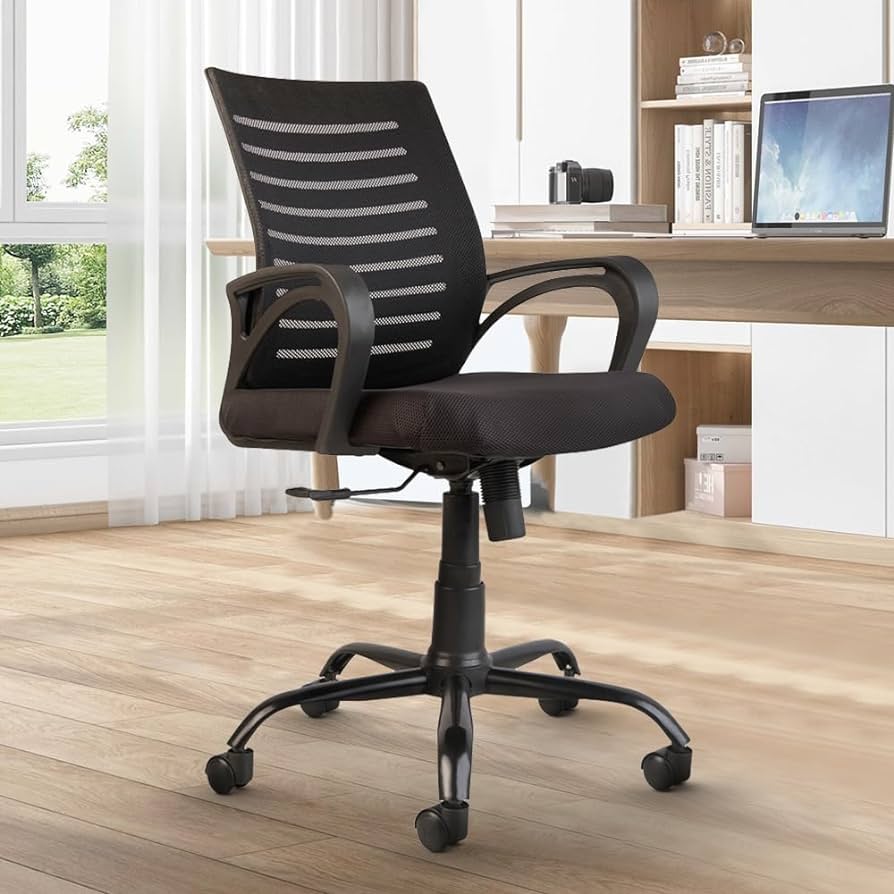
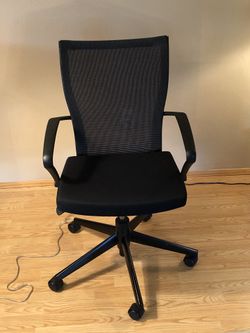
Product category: items_chair
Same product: no